Ron Atkinson

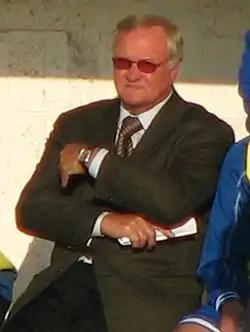
Atkinson in 2007.

After retiring from playing, Atkinson became manager player of non-league Kettering Town in 1971, aged only 32. His success there led to a move to the league with Cambridge United, in November 1974, going on to win the Fourth Division in 1977 and leaving them when they were on the verge of promotion to the Second Division, which they later achieved that season under Atkinson's assistant John Docherty.